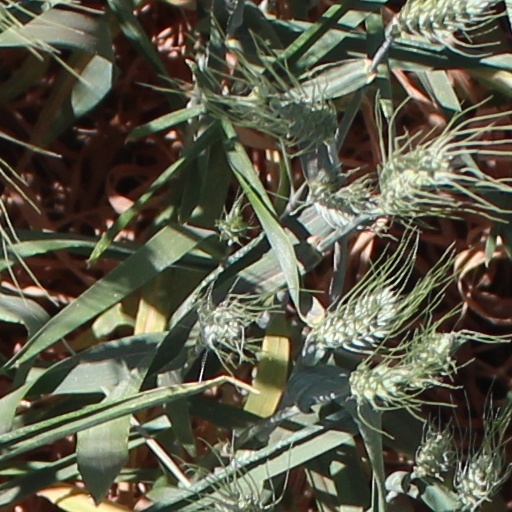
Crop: wheat